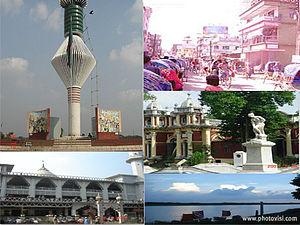
Mymensingh est une ville du Bangladesh située au bord du Brahmapoutre et à quelque 120 kilomètres de Dhâkâ, capitale du pays. Chef-lieu du district du même nom, elle compte 225 811 habitants. Elle est le siège du diocèse de Mymensingh avec la cathédrale Saint-Patrick.